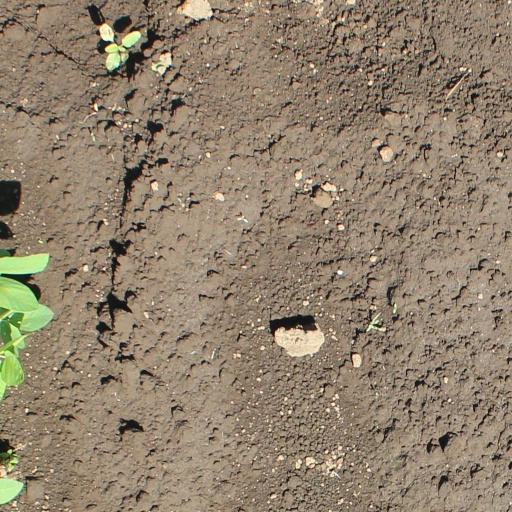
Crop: soybean